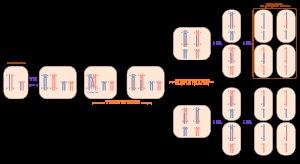
La méiose, est un processus de double division cellulaire découvert par Edouard Van Beneden et qui prend place dans les cellules de la lignée germinale pour former les gamètes, et non identique génétiquement.